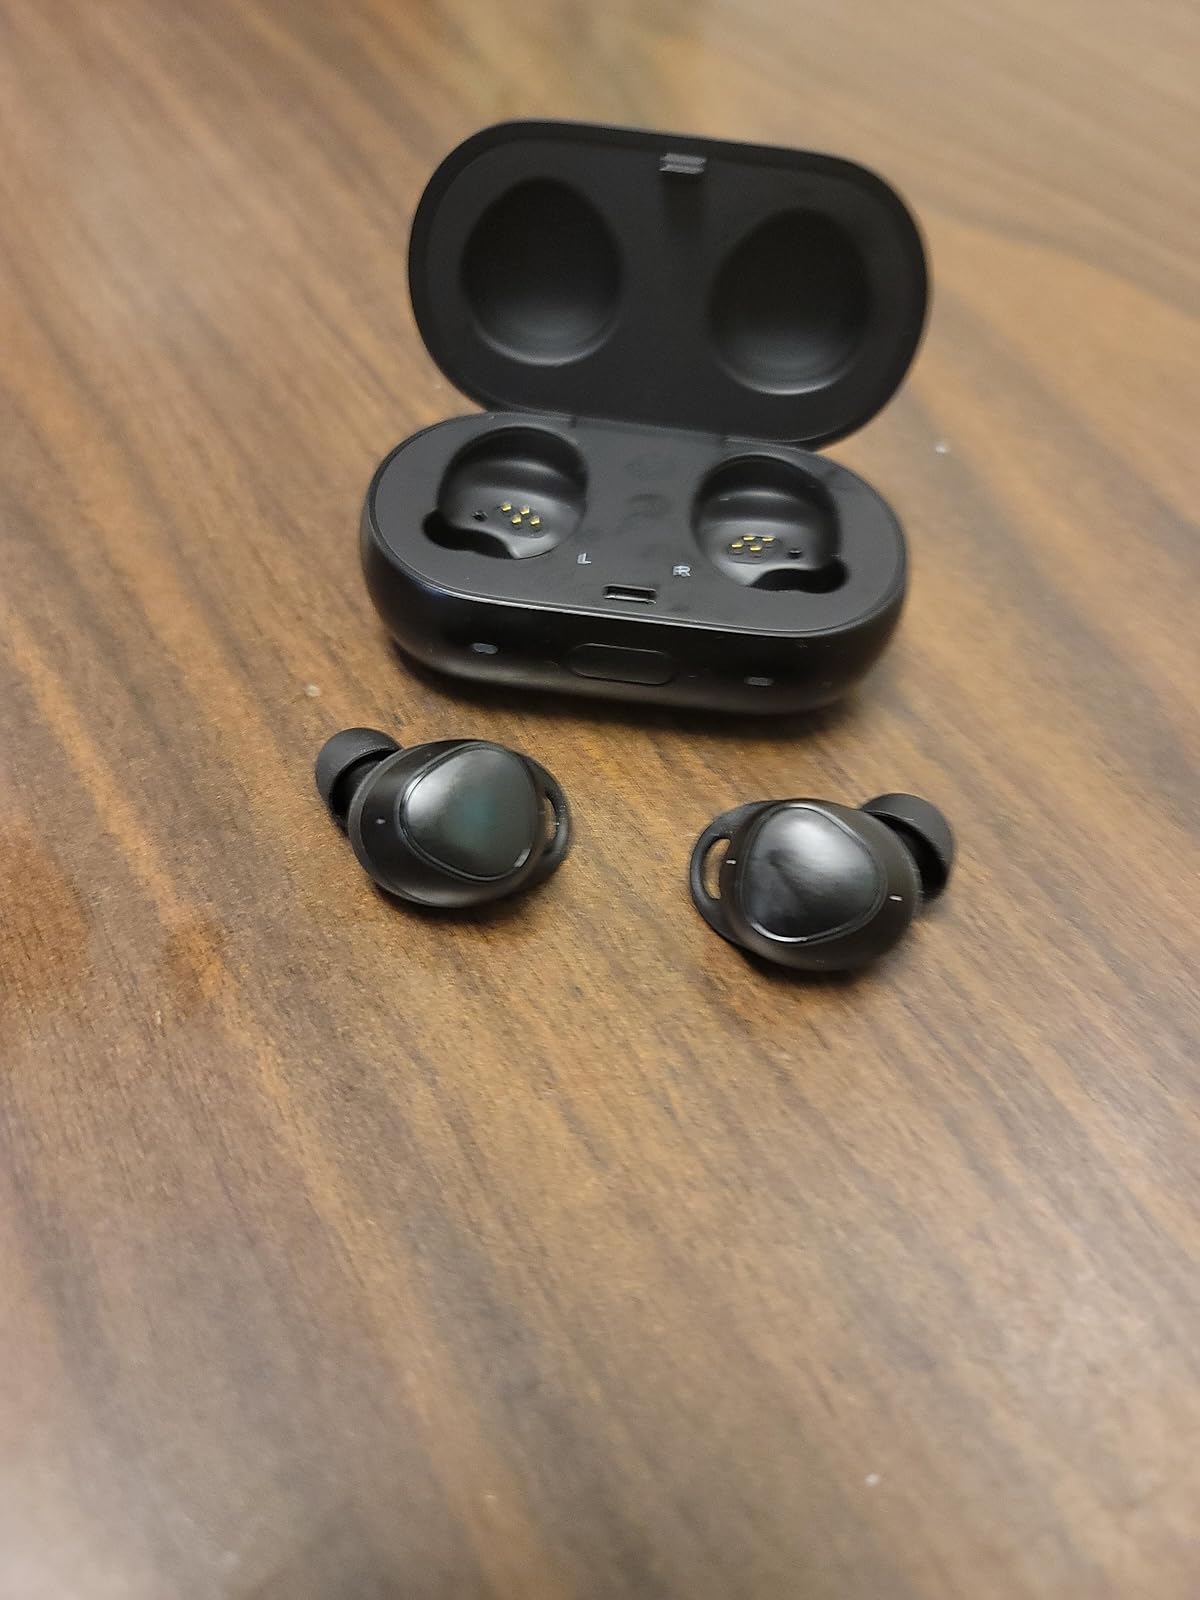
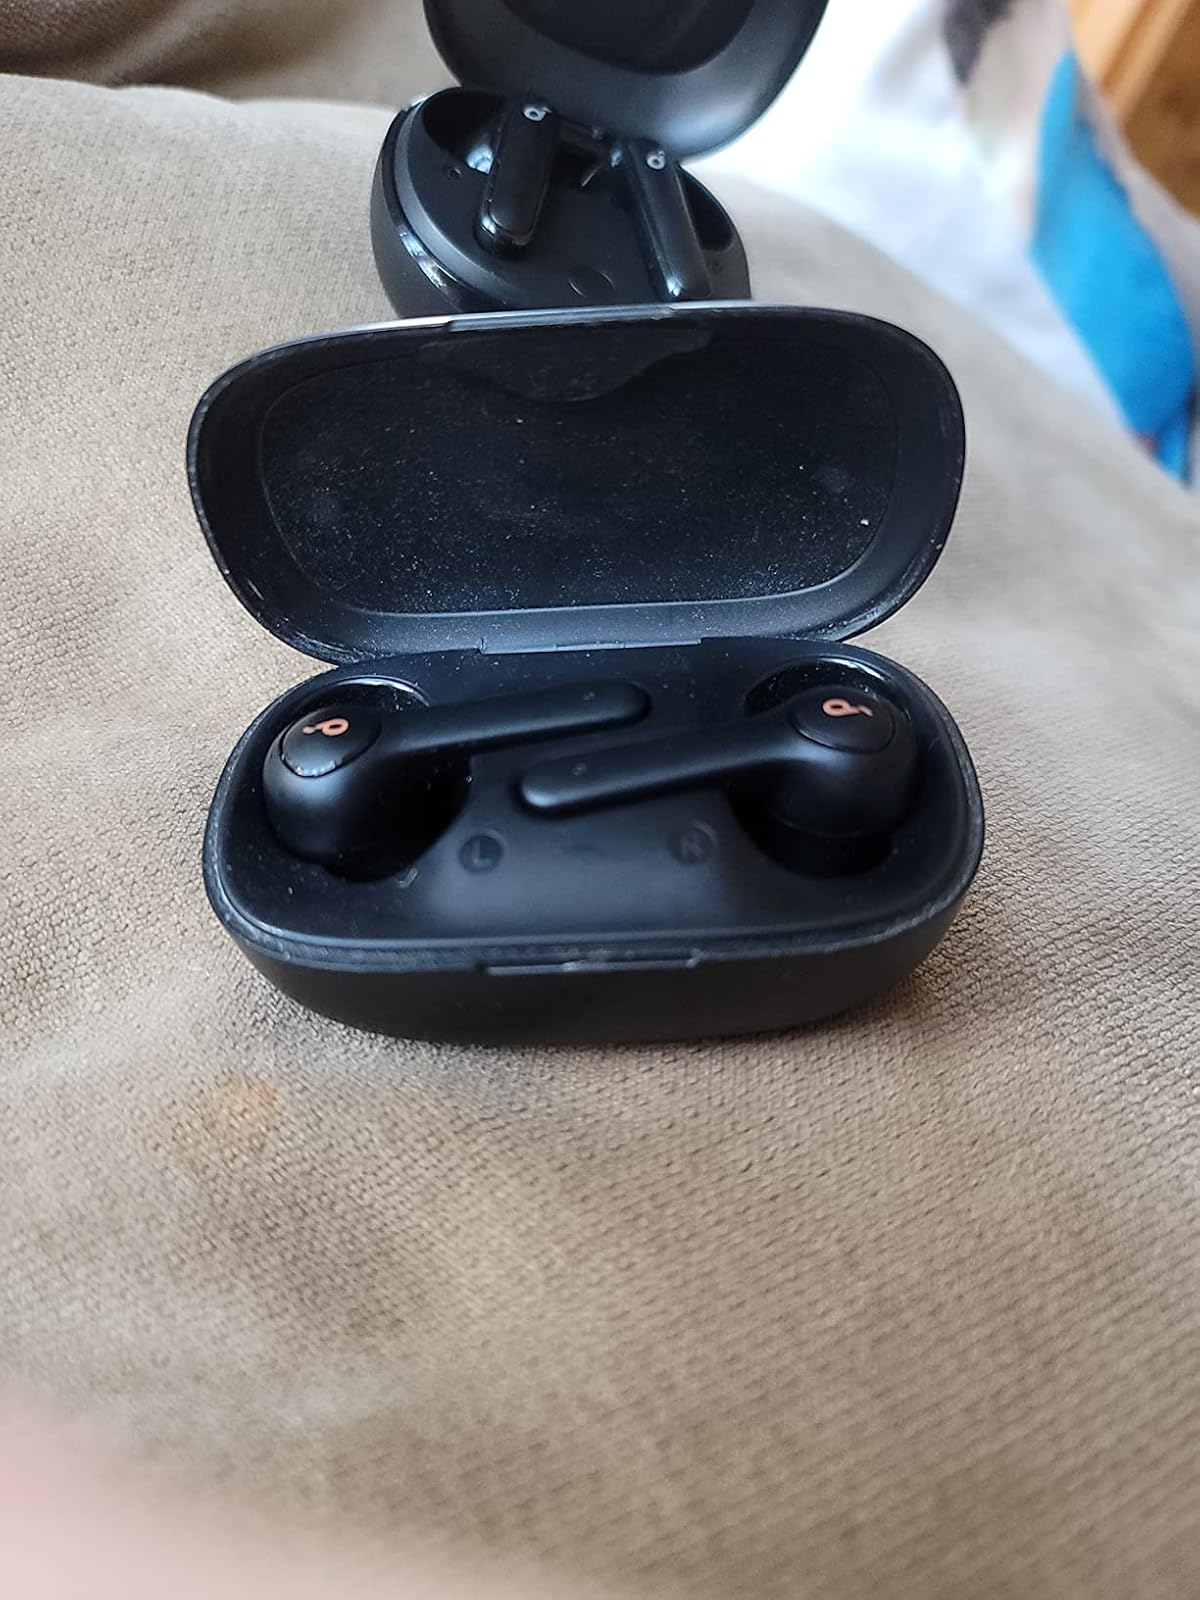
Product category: earbuds
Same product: no